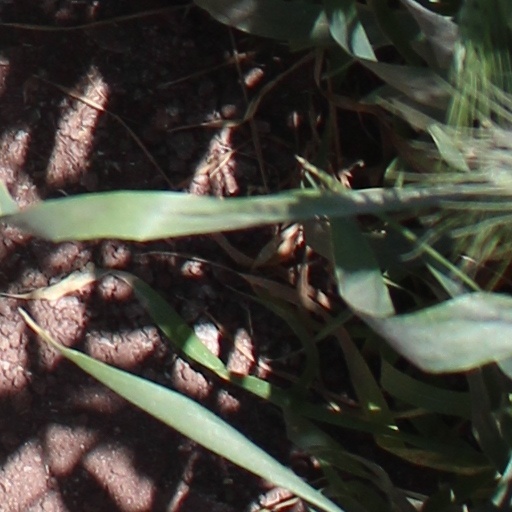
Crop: wheat